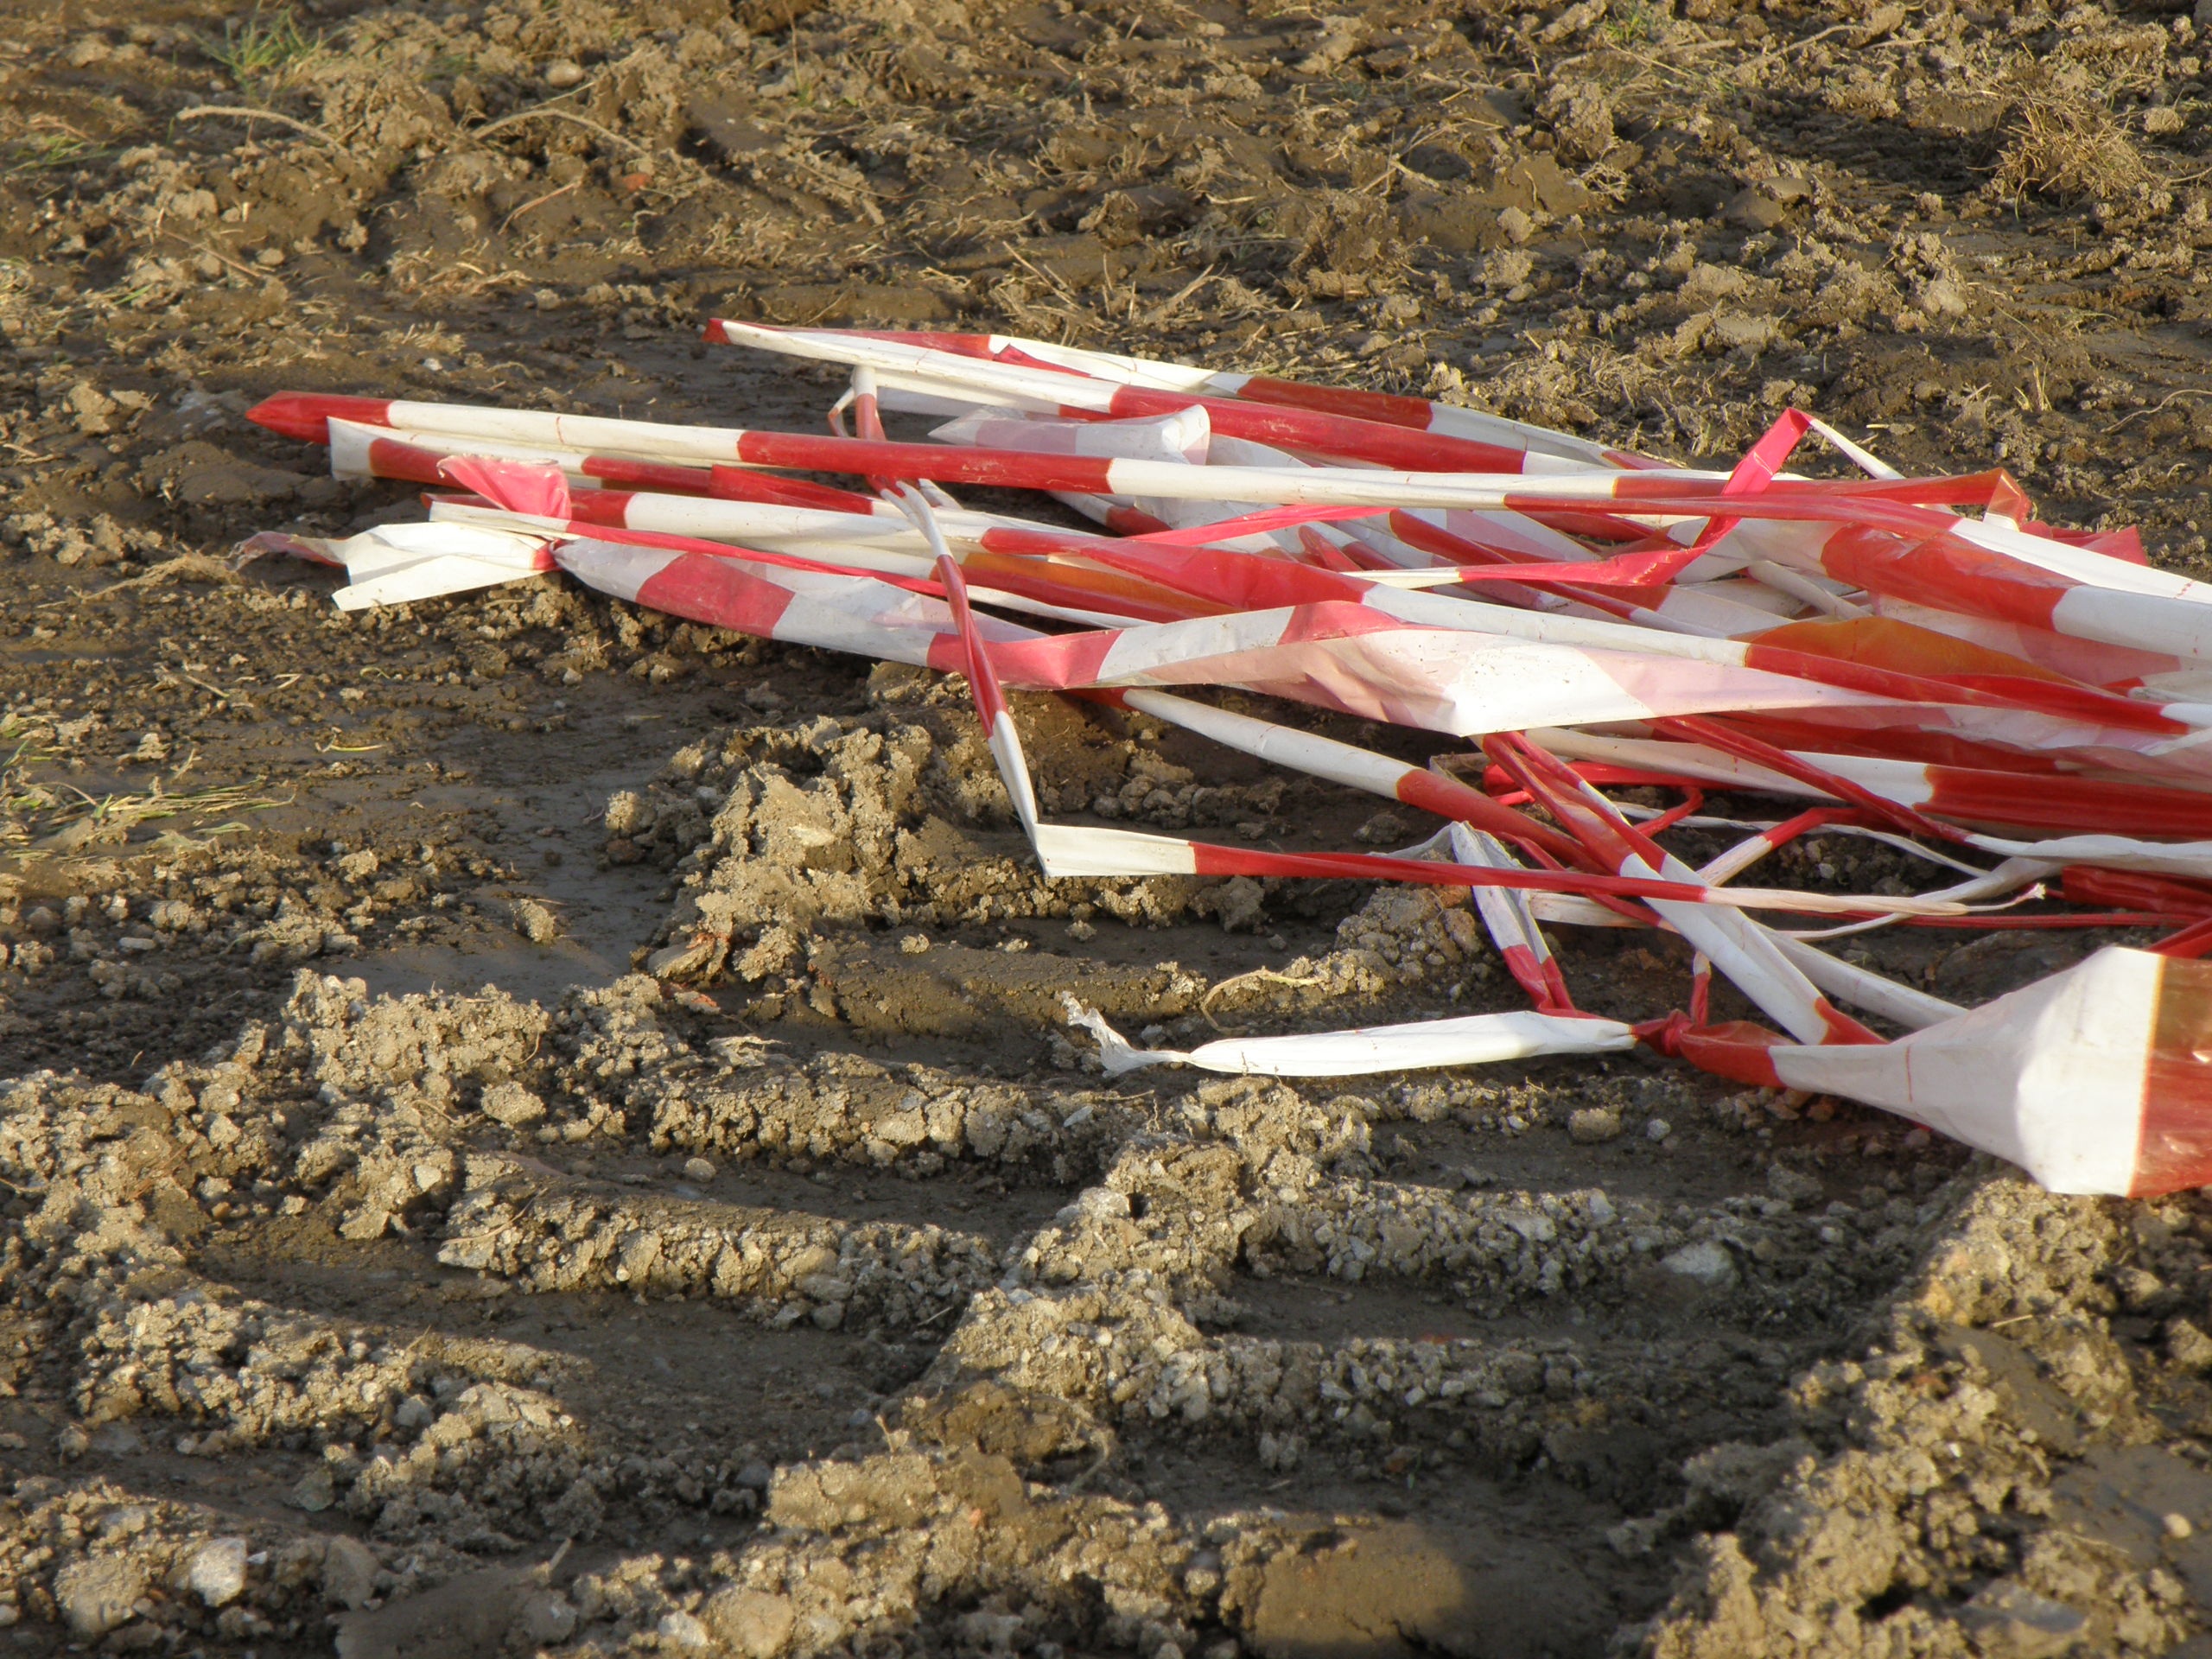
wing, white, airplane, aircraft, red, vehicle, weapon, warning, tape, security tape